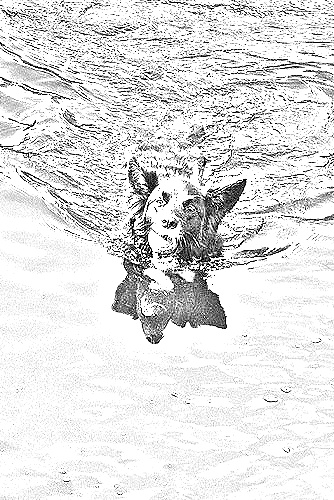
Portrait style: Sketch Portrait